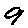
Label: 9